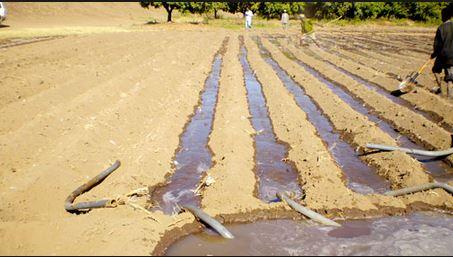
Katika shamba hili tunaona ya kwamba mkulima wetu ameweza kutengeneza matuta na matuta haya yataweza kumsaidia katika kupanda mbegu au mimea. Katikati ya matuta, tunaweza kuona kwamba paipu zimeweza kuelekezwa na maji kuingia. Hii ni mbinu pia ya kunyunyizia mimea maji.